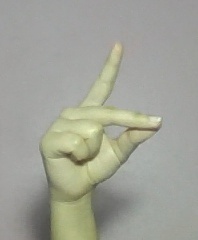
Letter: ta